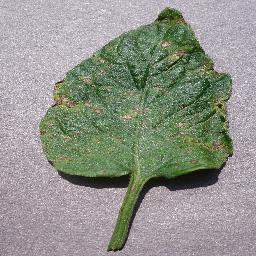
Label: Tomato___Septoria_leaf_spot